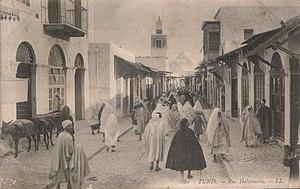
Les souks de Tunis sont un ensemble de magasins, boutiques et ateliers situés dans la médina de Tunis et édifiés pour la plupart dès le XIIIᵉ siècle.
Le souk El Halfaouine est l'un des souks de Tunis.